Martha Schneider-Bürger

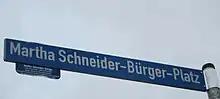
Martha Schneider-Bürger-Square in Oberhausen-Sterkrade

After graduating from high school in 1923, Martha Schneider-Bürger began studying structural engineering at the Technische Hochschule Karlsruhe (now Karlsruhe Institute of Technology) and after her intermediate diploma in 1925 she transferred to the Technische Hochschule Munich, a predecessor of Technical University of Munich, where she was the first German female civil engineer to graduate in 1927.